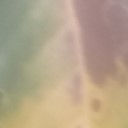
Label: Leaf_rust